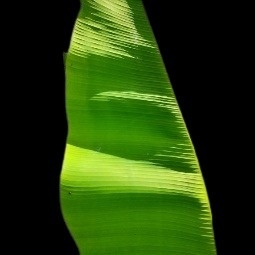
Label: Healthy